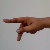
The image shows a hand gesture representing the letter 'P' in Indian Sign Language.